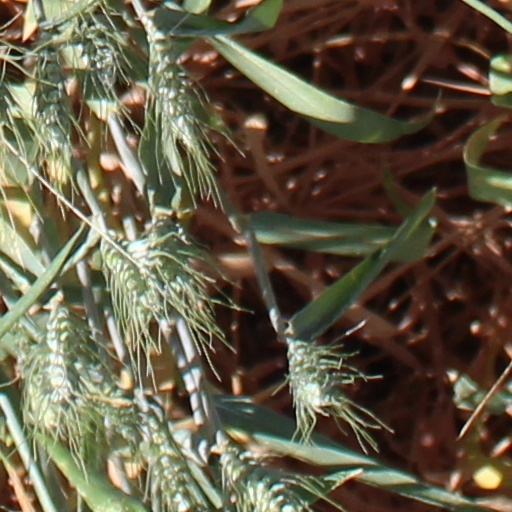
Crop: wheat